Mount Charleston, Nevada

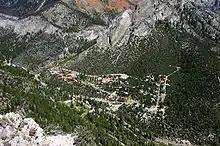
A view of Mt. Charleston

According to the United States Census Bureau, the census-designated place (CDP) of Mount Charleston (which may not coincide exactly with the town boundaries) has a total area of , all of it land. The communities comprising Mt. Charleston are made up of four subdivisions: Echo, Cathedral, Old Town and Rainbow, as well as a condominium complex next to the US Forest Service's Kyle Gateway.